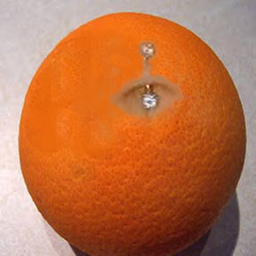
Label: peels